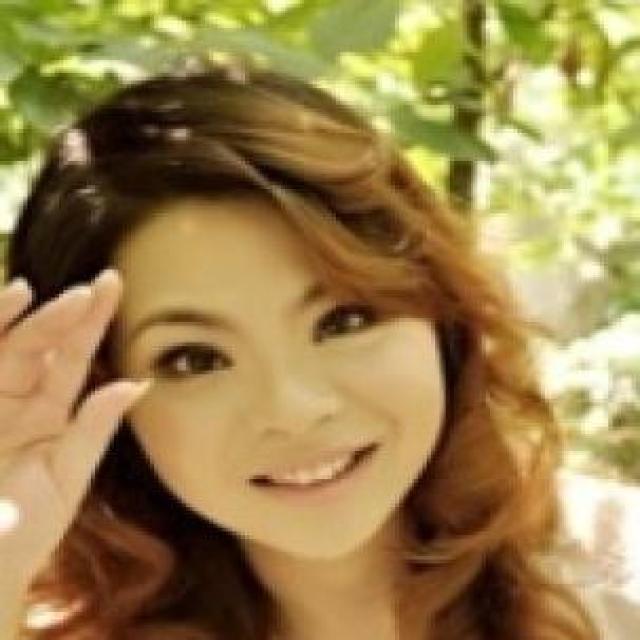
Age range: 21-44